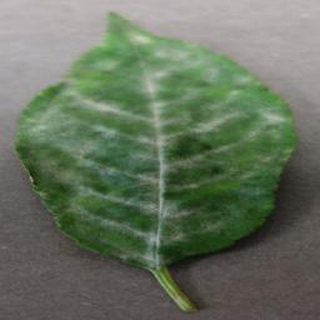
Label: cherry_powdery_mildew